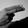
ASL letter: H